XPO, Inc.

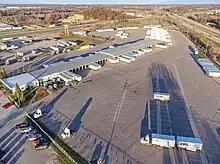
XPO LTL facility in Tomah, Wisconsin, formerly a Con-way Freight terminal

XPO is the second largest provider of less-than-truckload services in North America. LTL is a freight model which involves shipping smaller quantities of goods for multiple customers at a time. In 2022, XPO's CEO stated that the company operates in 99% of U.S. zip codes. , XPO also produced new and re-manufactured trailers at a factory in Searcy, Arkansas.